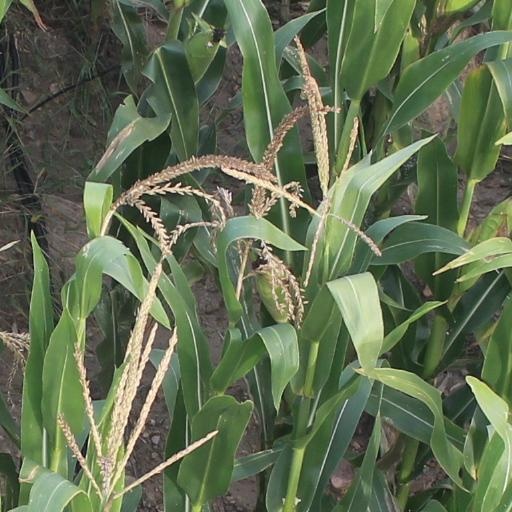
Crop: maize; corn